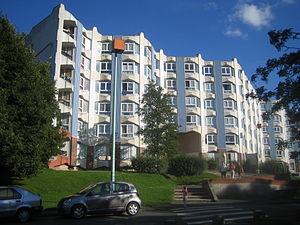
Immeubles de l'allée Taylerand, Triolo, Villeneuve d'Ascq
Triolo est un quartier de la ville de Villeneuve-d'Ascq, dans le département du Nord.